Arnarulunnguaq

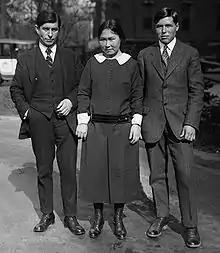
Rasmussen, Arnarulunnguaq and Miteq, 1924

In late 1924, Rasmussen, Arnarulunnguaq and Miteq embarked on their return journey to Denmark via the United States. On arriving in Copenhagen, Arnarulunnguaq was diagnosed as suffering from tuberculosis and was hospitalized but she never fully recovered. Rasmussen visited her in hospital, honouring her with the Silver Medal of Merit which she had difficulty accepting, although she was said to deserve it as much as anyone.